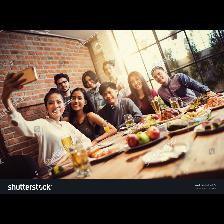
Label: Human